Tūhoe–Ngāti Tūwharetoa War

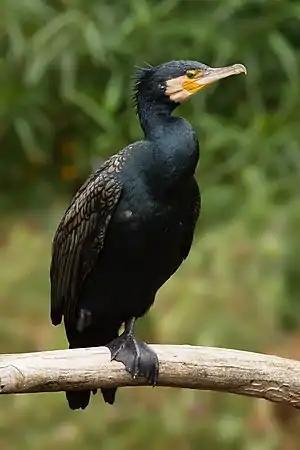
"Kawau" (black shag).

News of the Battle of Orana came to Te Mahuhuki, a "rangatira" of the Ngāti Warahoe, which had been driven out of the Rangitaiki by Ngāti Awa and had been allowed by Tūwharetoa to settle at Te Rapa and Whakatara near Waihi. In the meantime, Te Mahuhuki had quarrelled with some parts of Tūwharetoa, so he led his people to the scene of the battle, ostensibly in order to hunt "kawau" (black shags), but actually to congratulate Tūhoe and to join them in eating the Tūwharetoa who had been defeated in the battle. They brought some of the bodies back with them to Te Rapa in order to eat later.